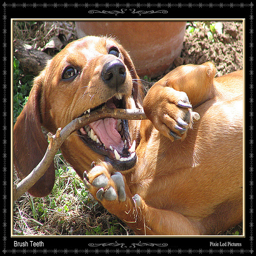
A dog that is laying down with a stick.
A close-up of a dog playing with a stick in its mouth.
A dog laying in the grass chewing a stick
A small dog is outside and playing with a stick.
A dog lays on the ground with a stick in its mouth.